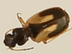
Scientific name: Axinopalpus biplagiatus
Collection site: Central Plains Experimental Range NEON (CPER), plot CPER_006